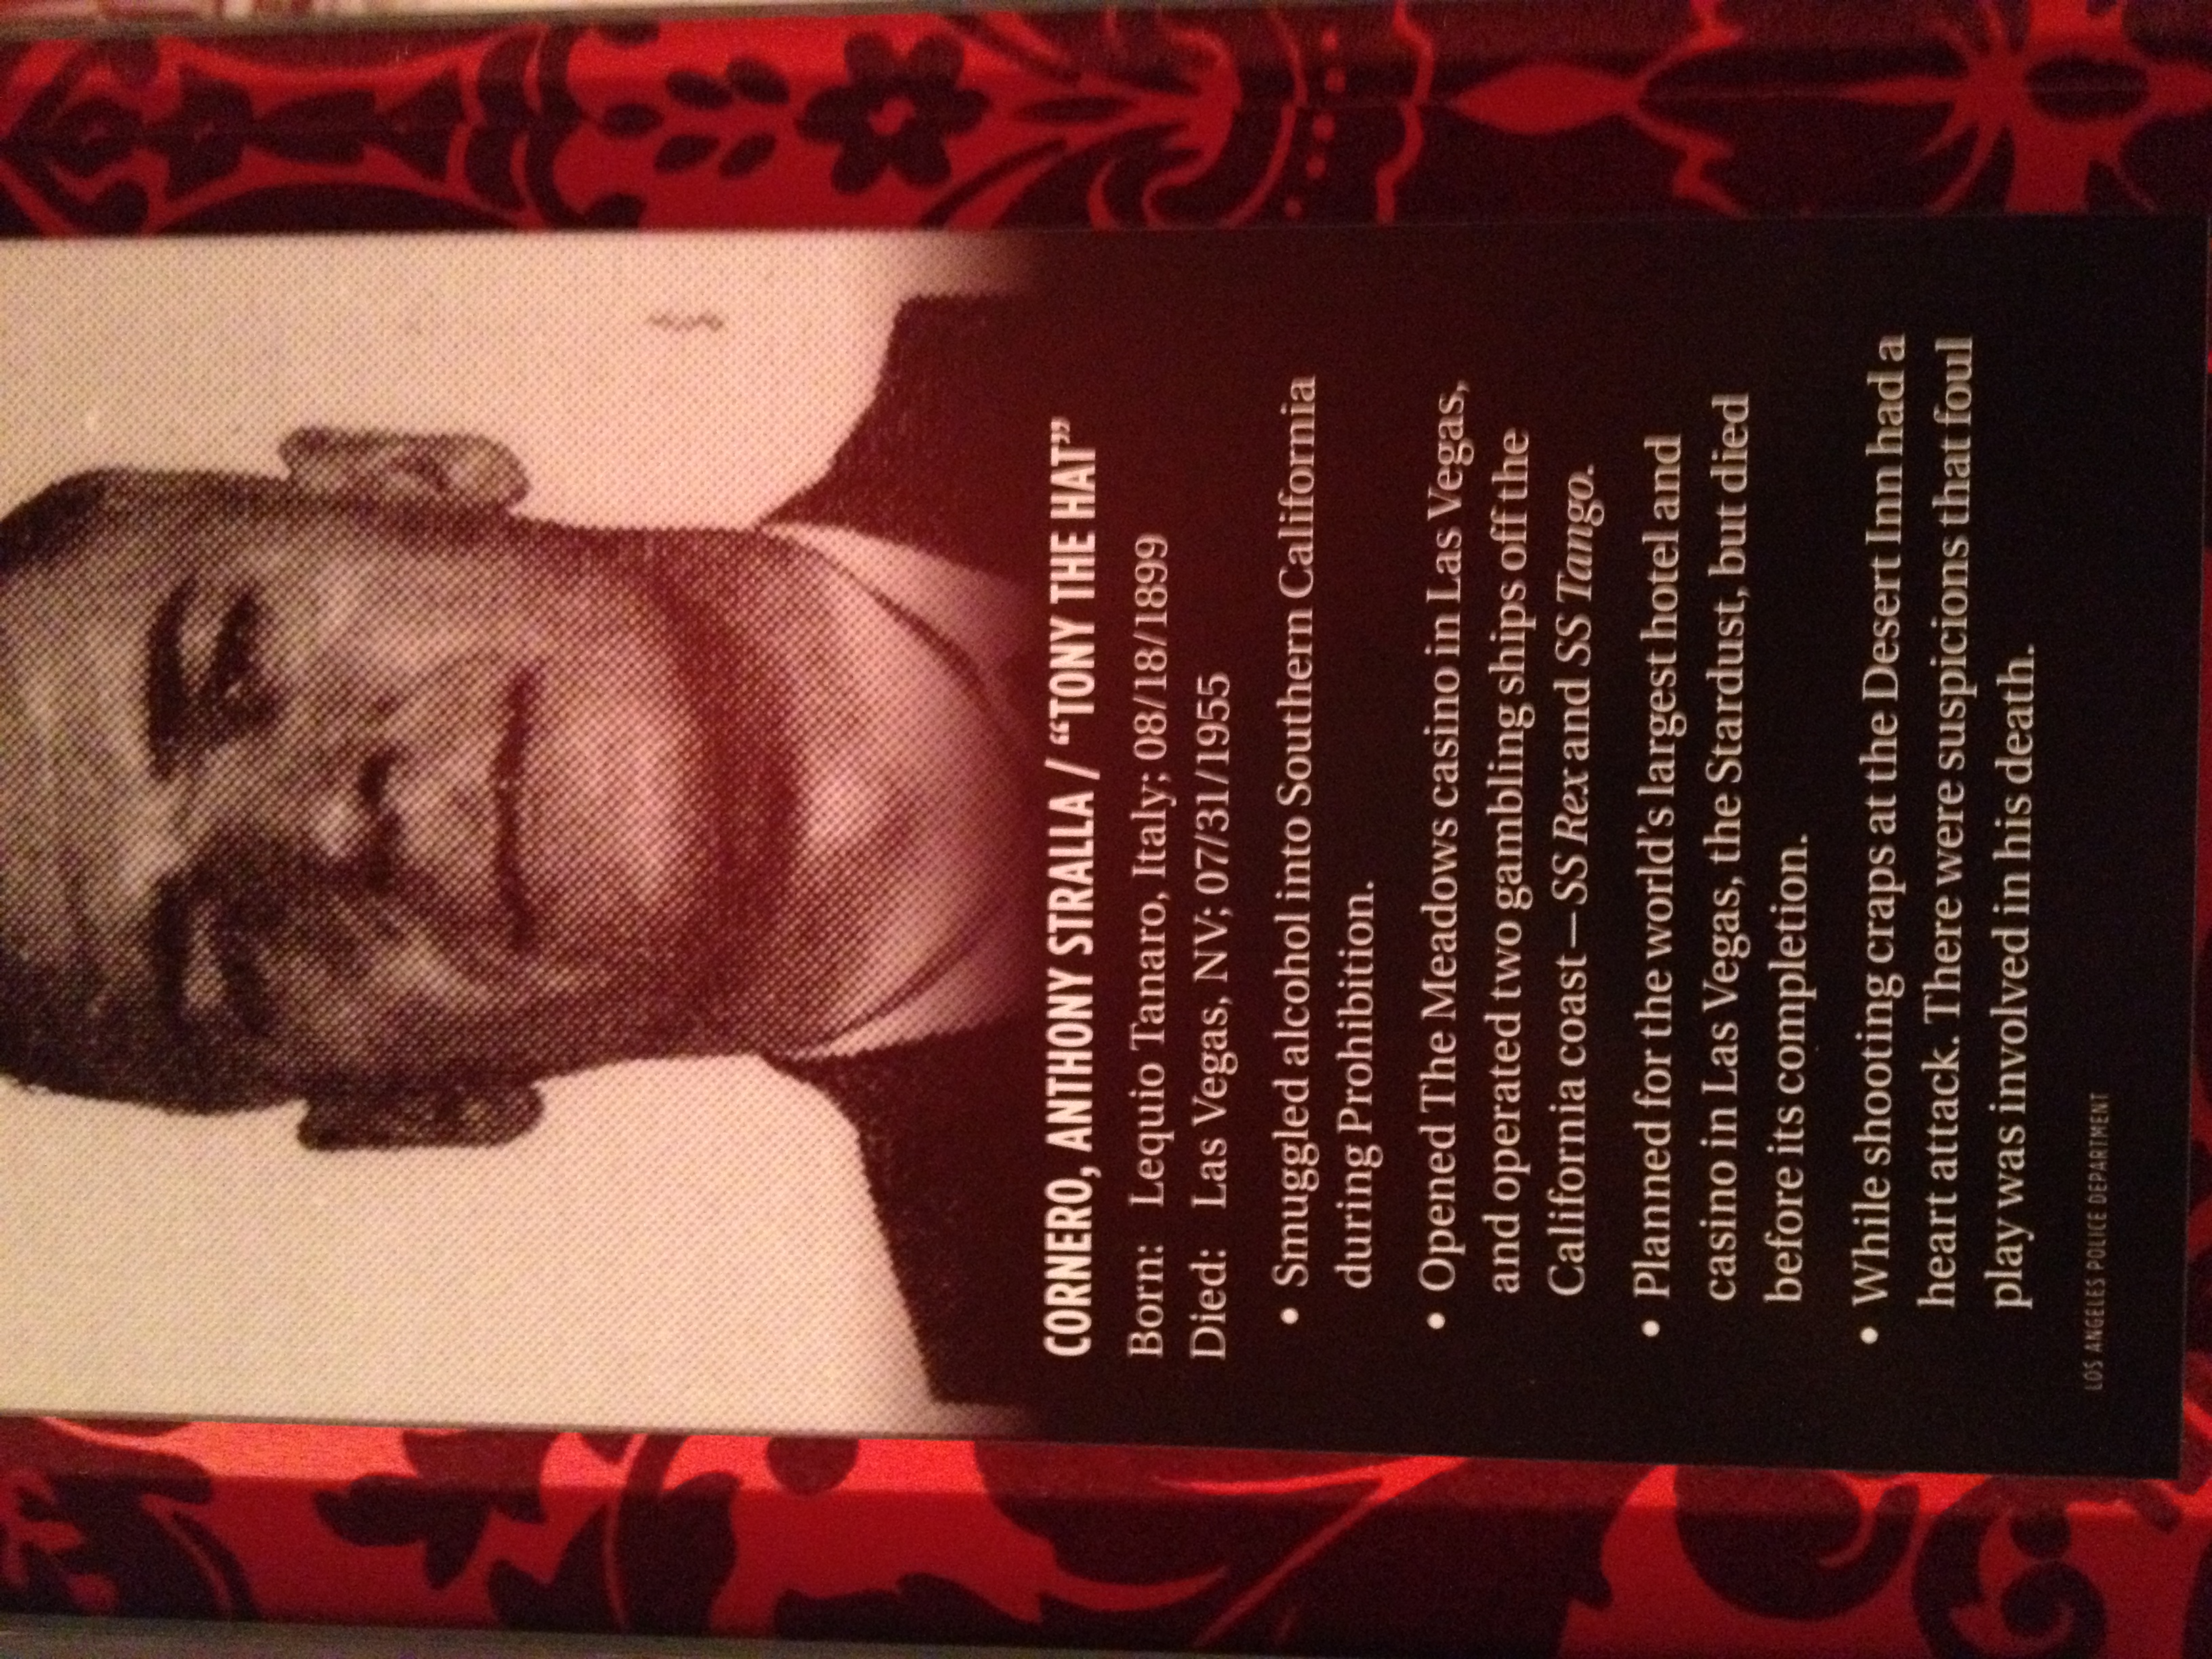
advertising, text, poster